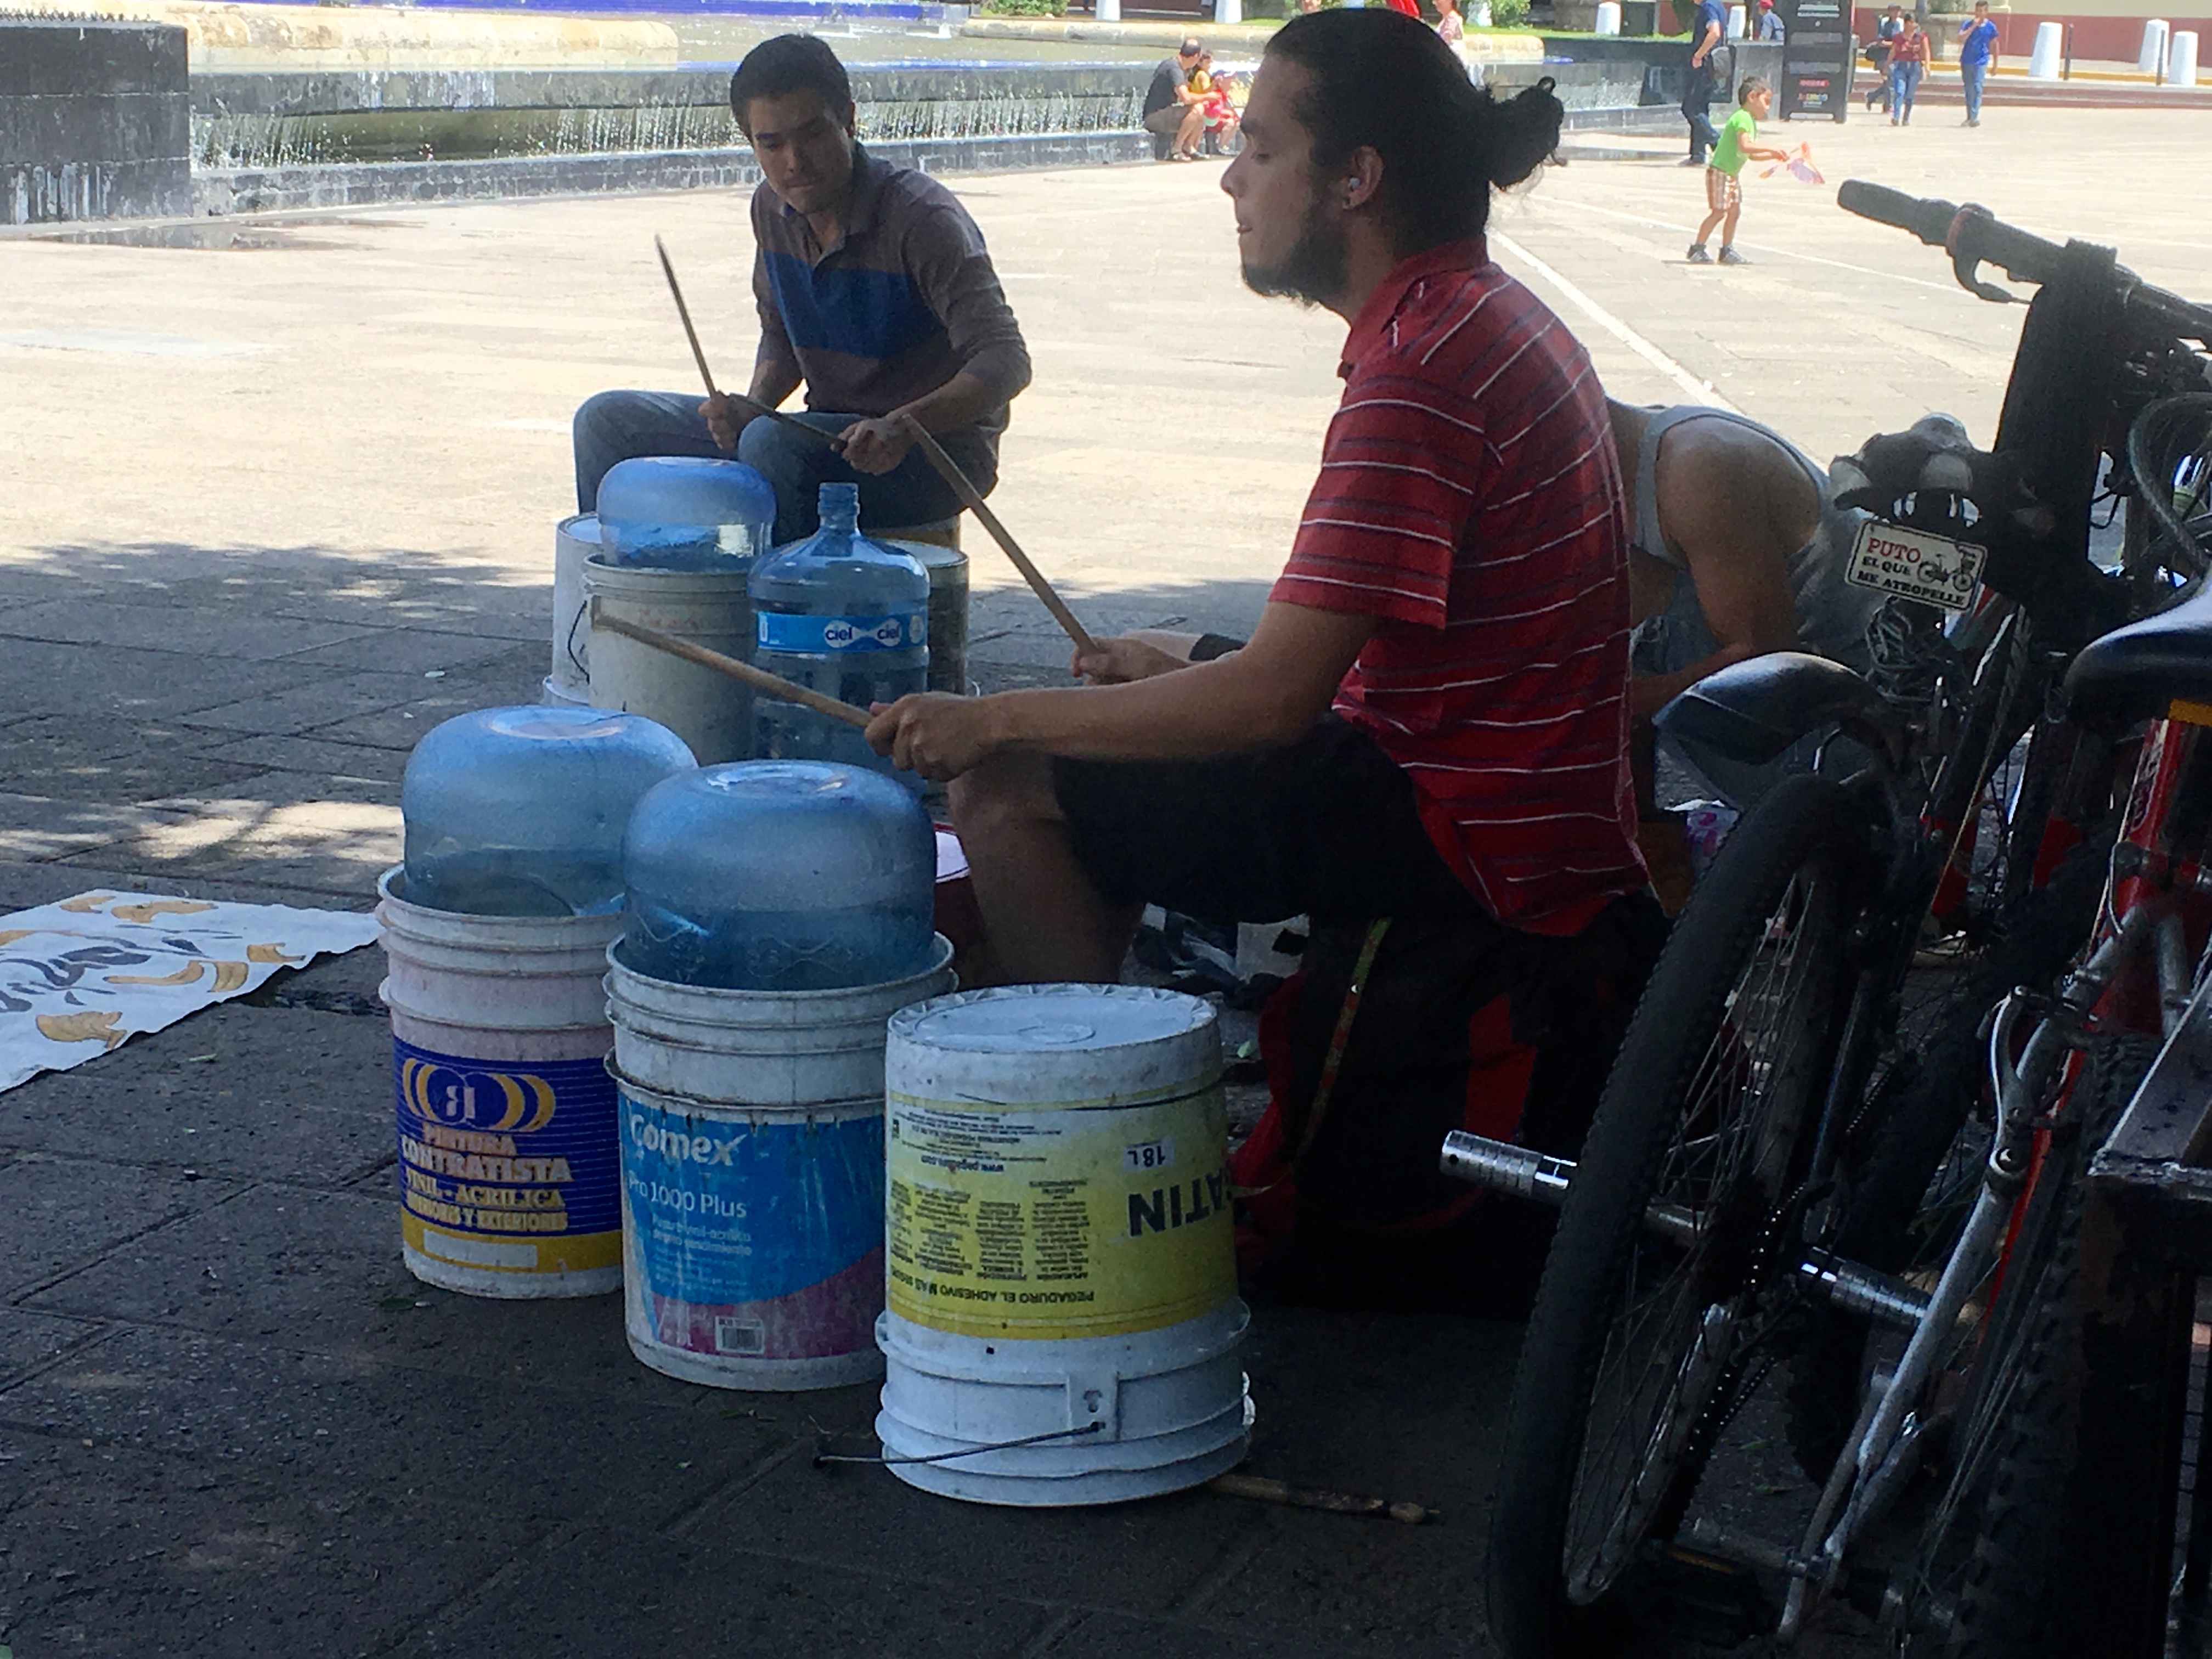
vehicle